Amnisos

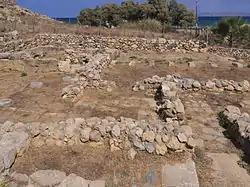
The "House of the Lilies".

Amnisos, also Amnissos and Amnisus (Greek: or ; Linear B: 𐀀𐀖𐀛𐀰 "A-mi-ni-so"), is the current but unattested name given to a Bronze Age settlement on the north shore of Crete that was used as a port to the palace city of Knossos. It appears in Greek literature and mythology from the earliest times, but its origin is far earlier, in prehistory.